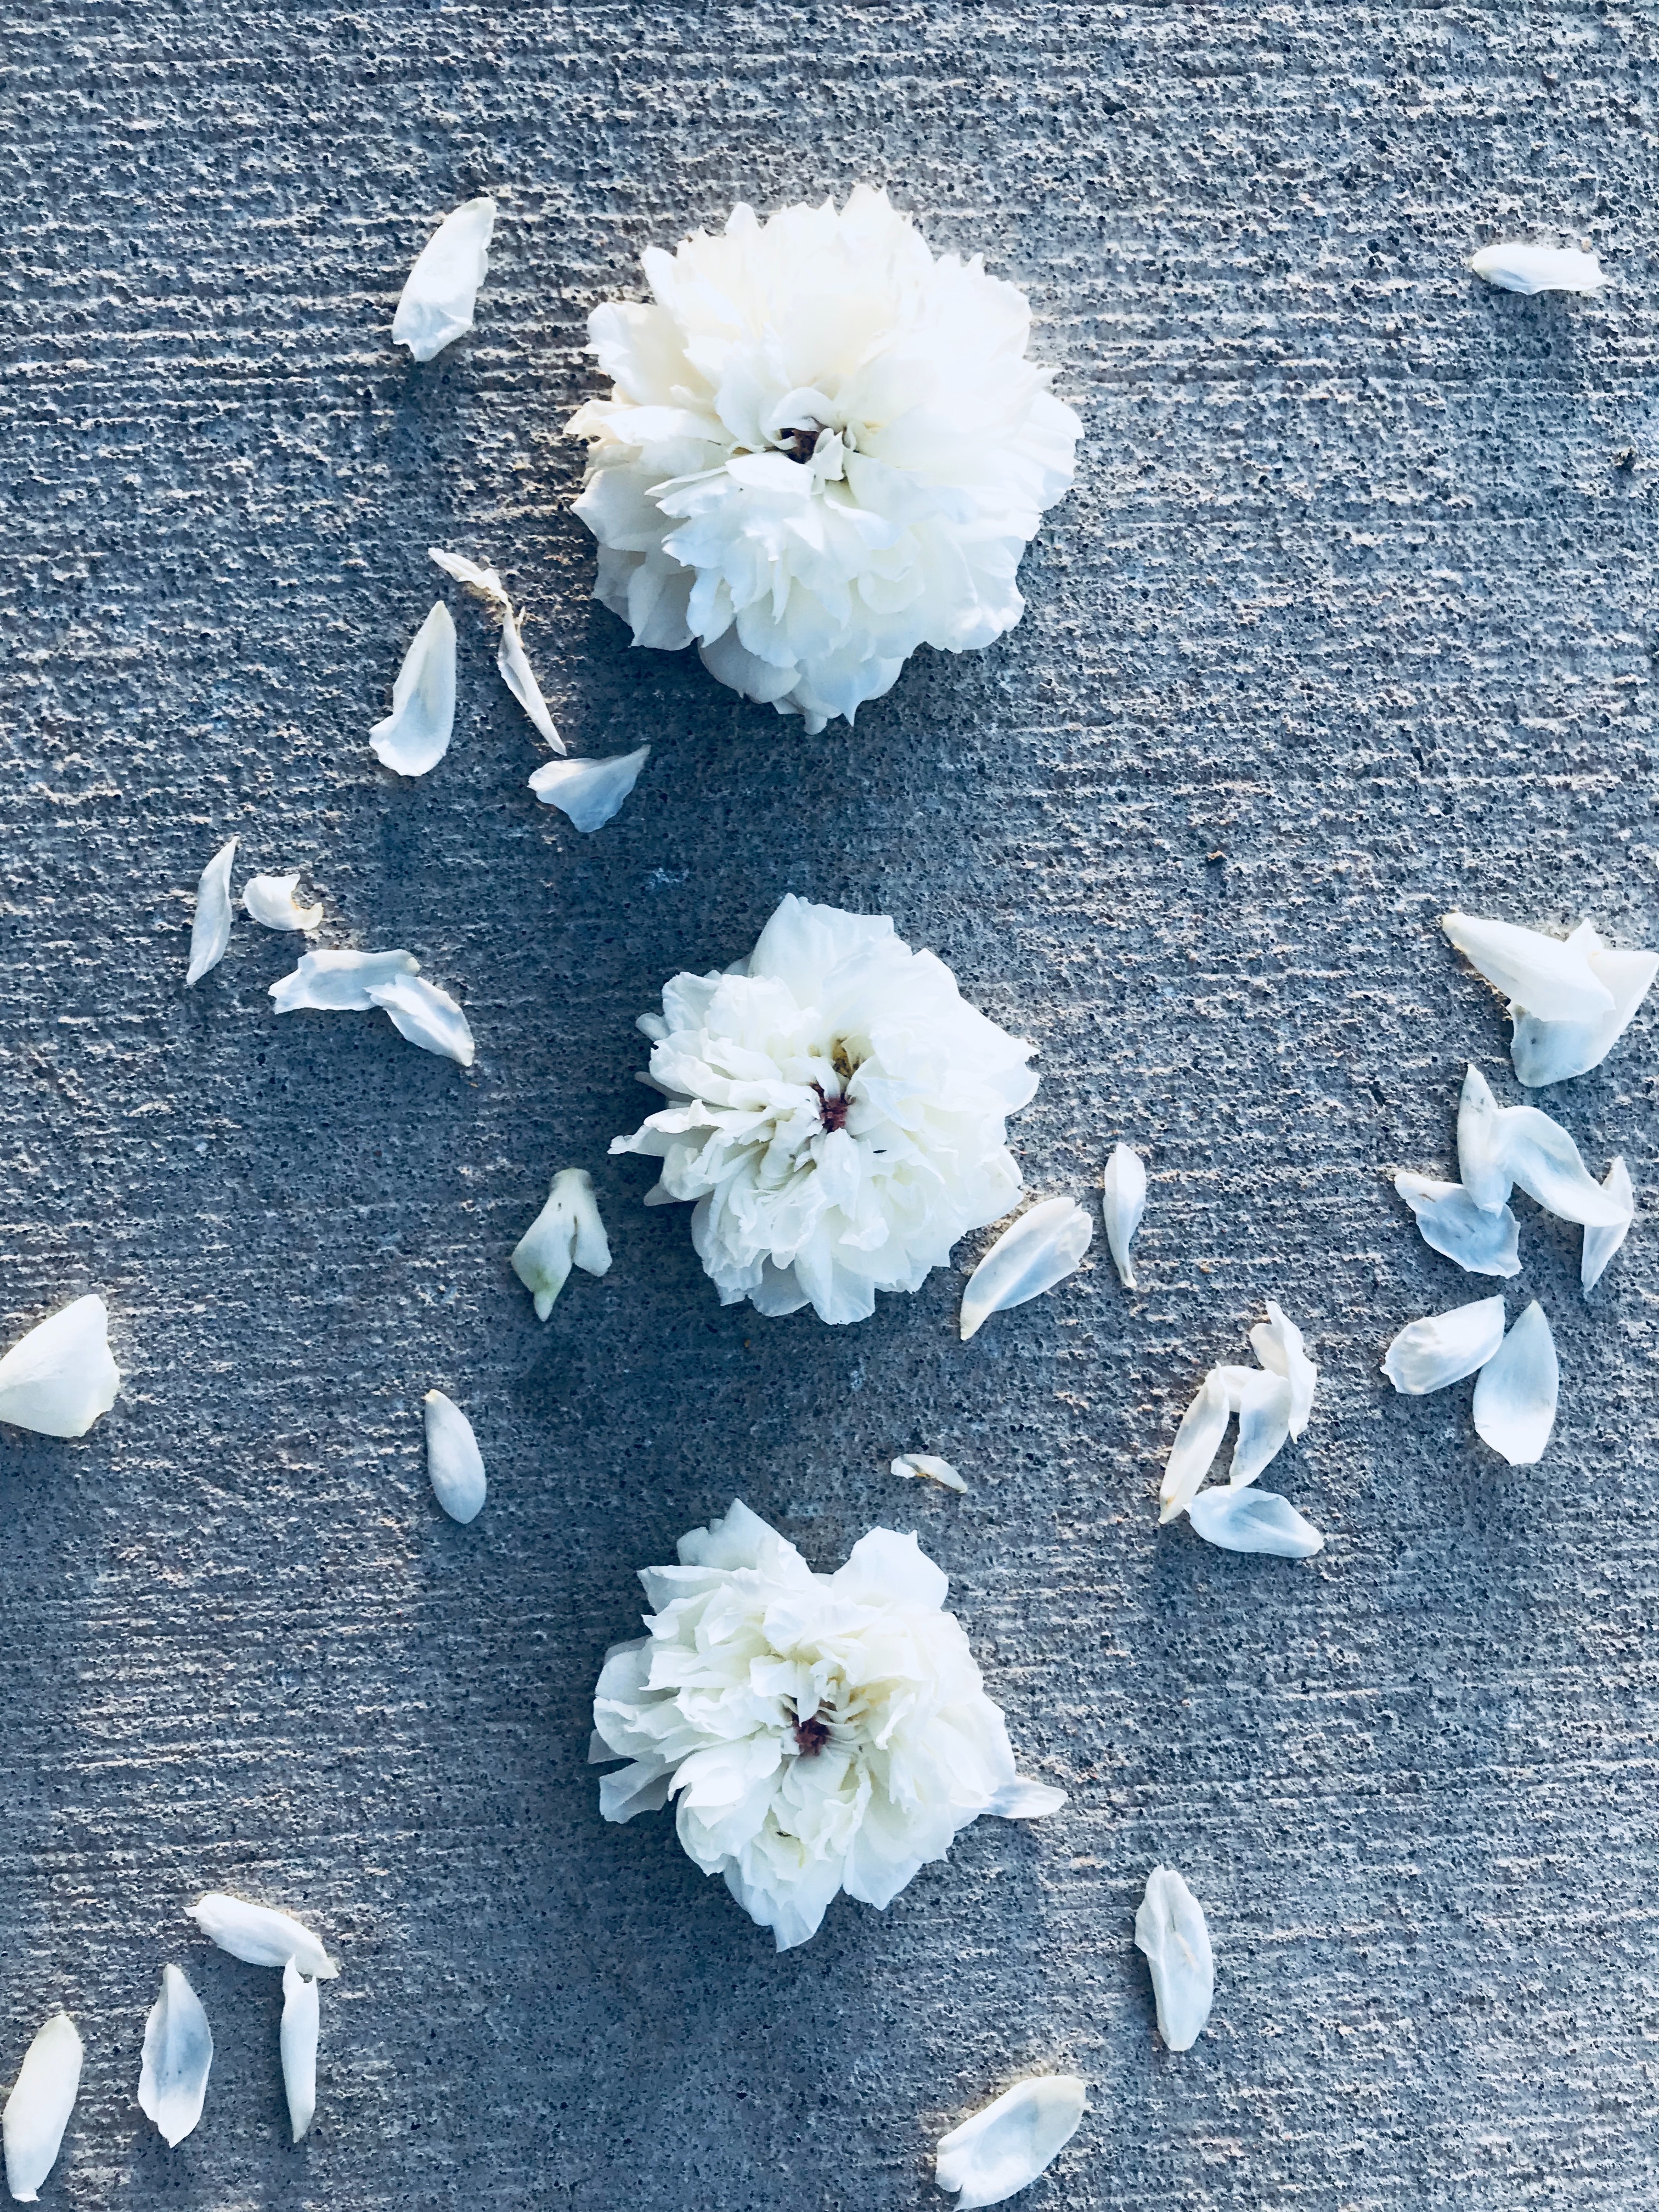
white, petal, flower, plant, wildflower, malvales, blossom, mallow family, asphalt